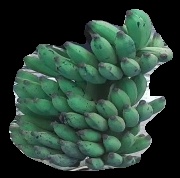
Variety: elakki-bale
Grade: grade3